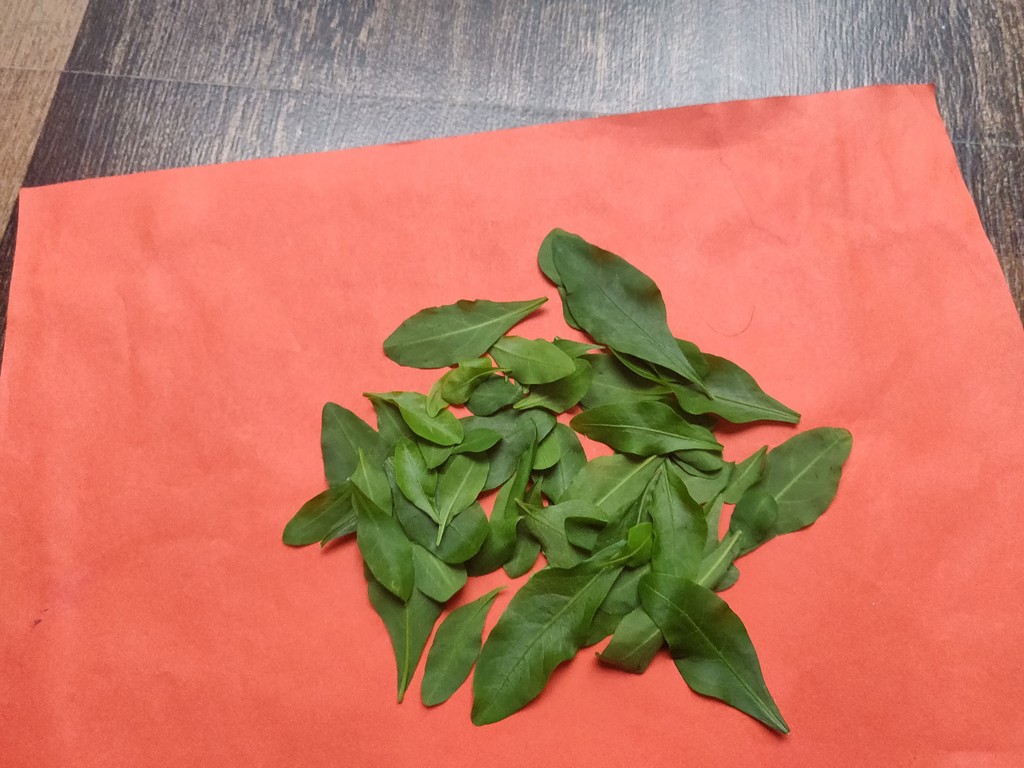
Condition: Healthy
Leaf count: multiple
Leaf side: unknown